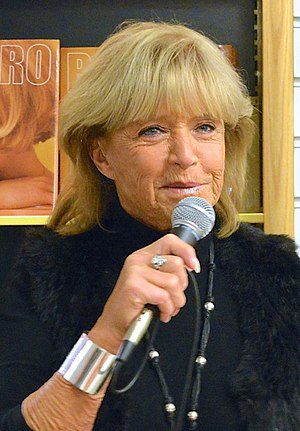
Døde i 2018 / April
Døde i 2018 er en liste over notable personer, der er afgået ved døden i 2018.